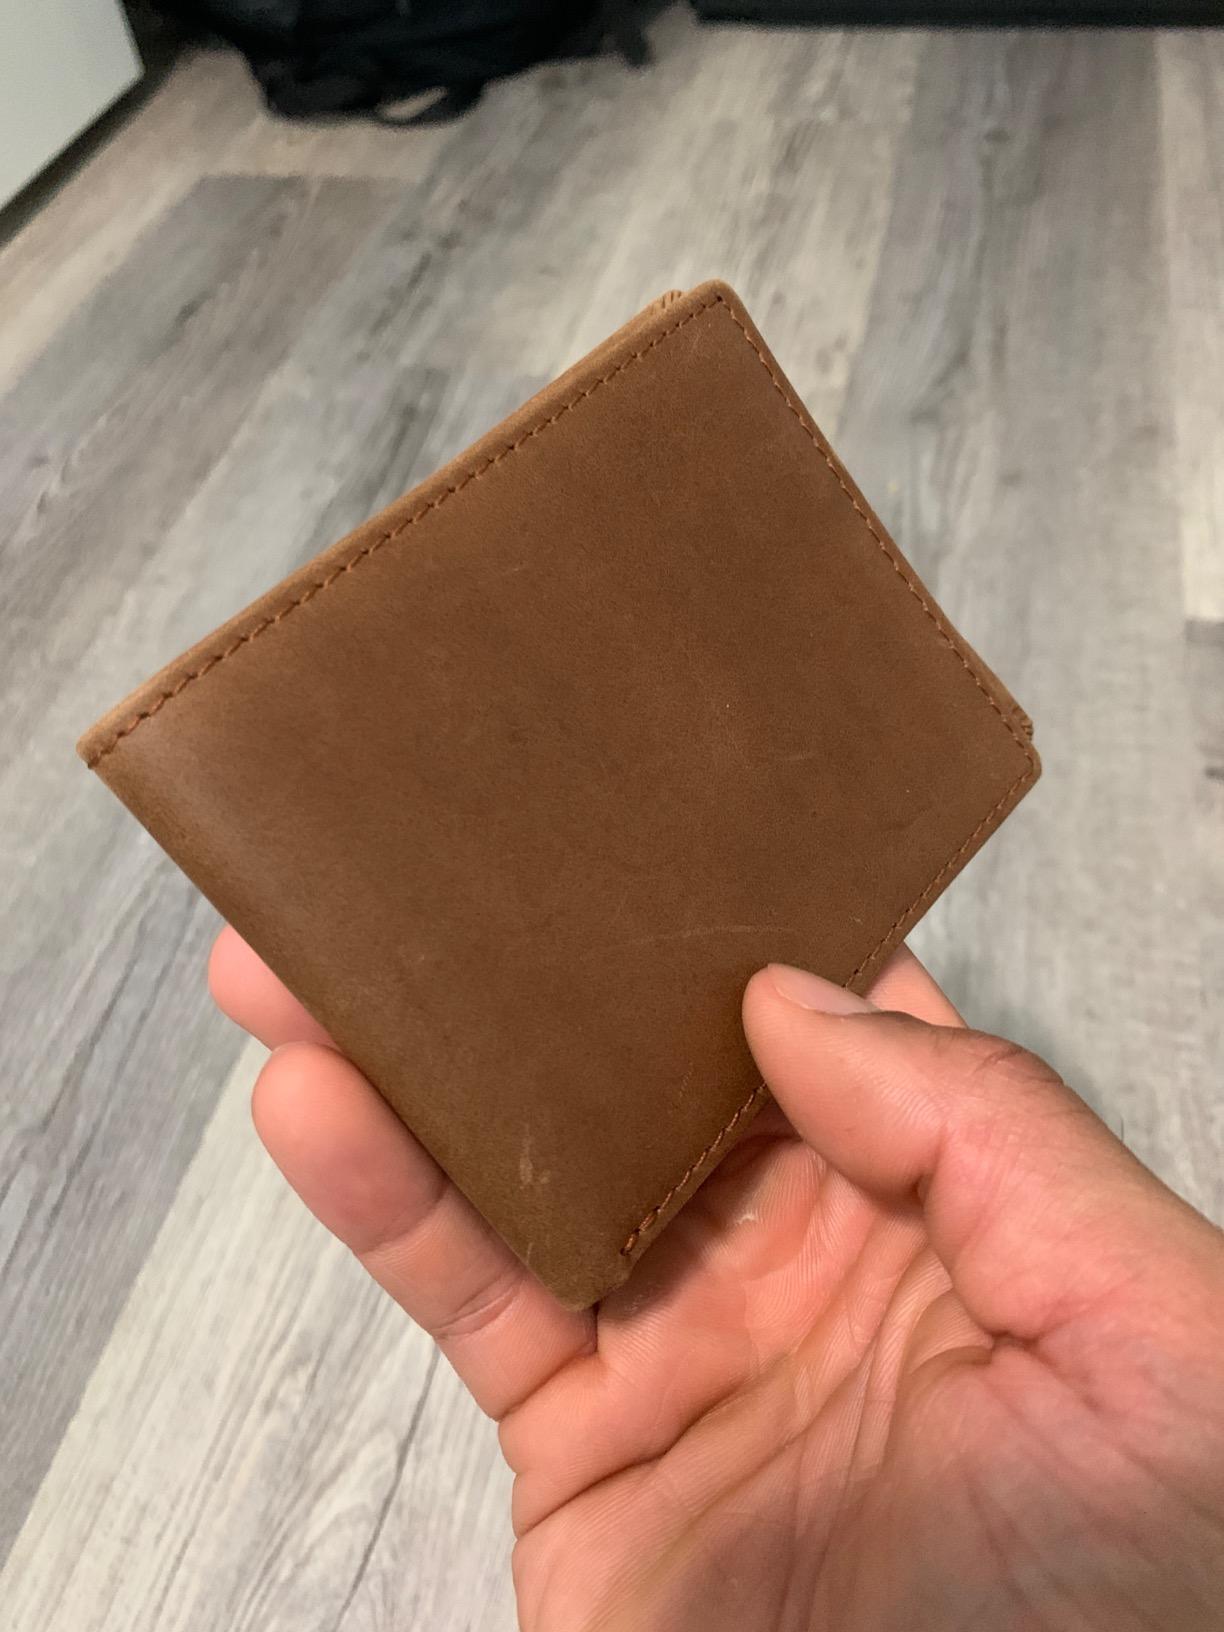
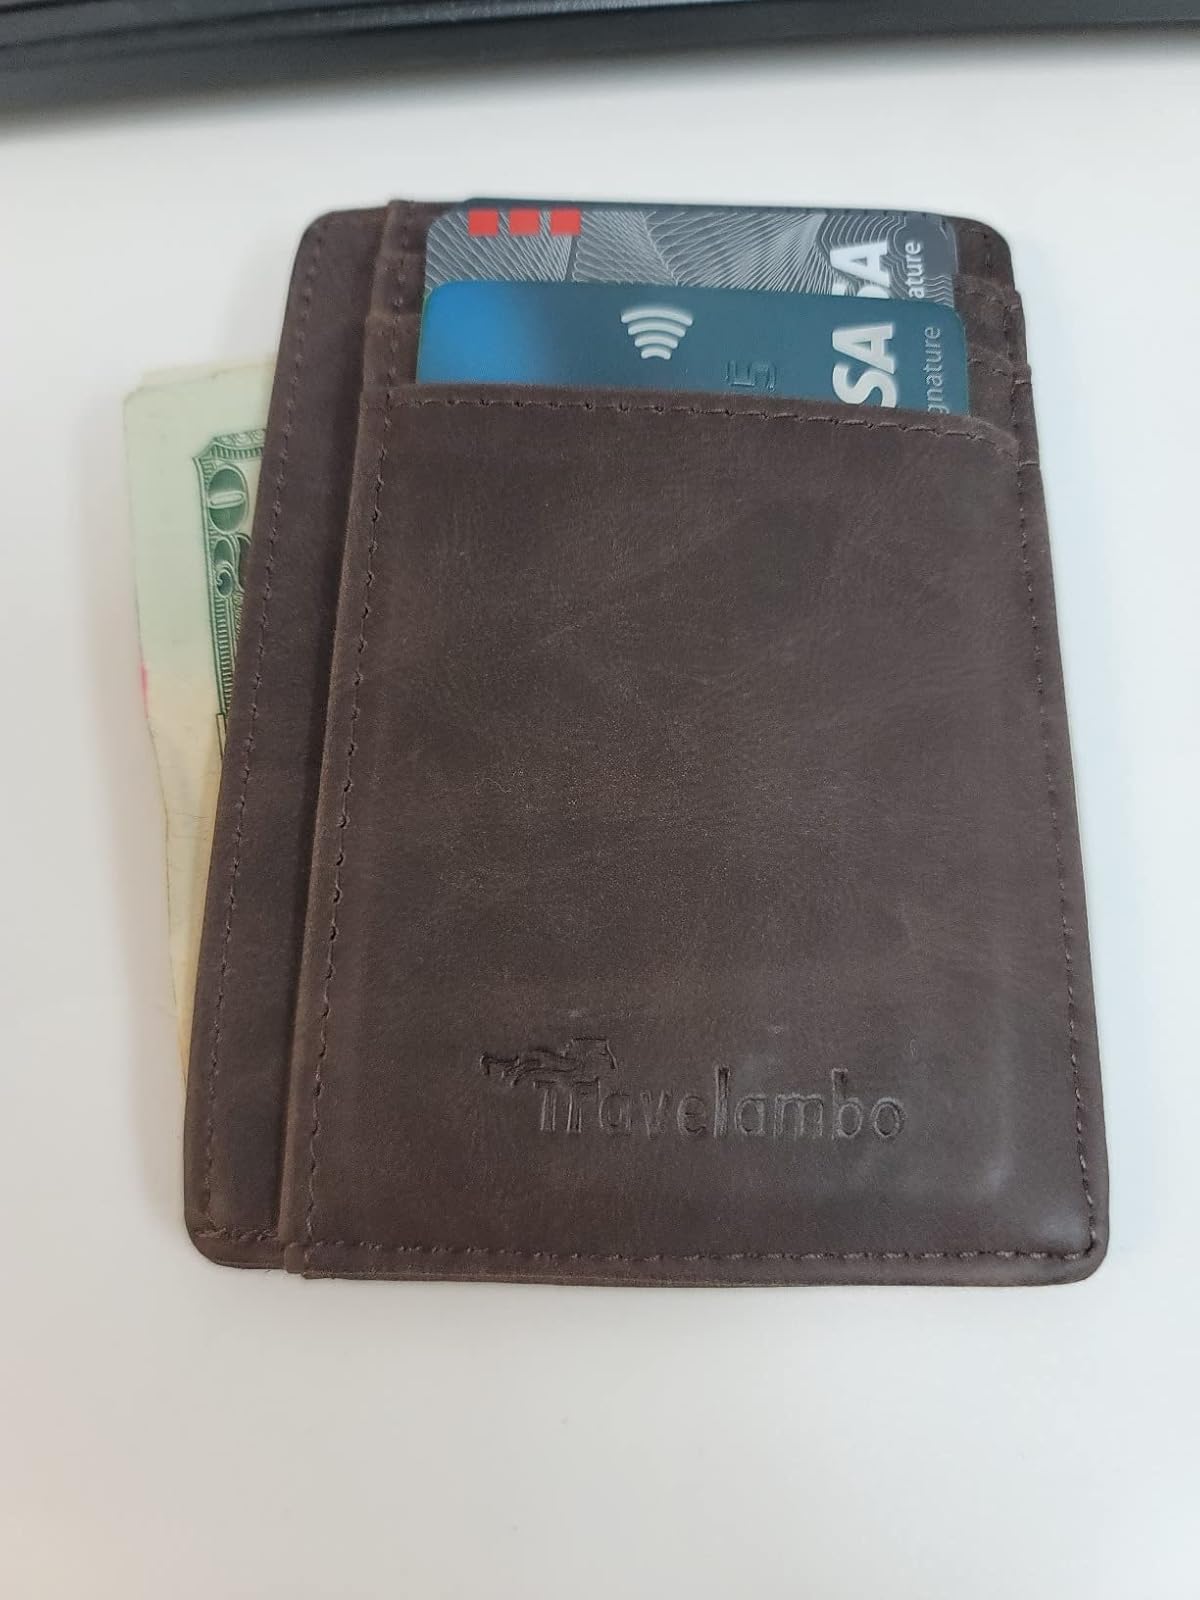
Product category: accessories_wallet
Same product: no